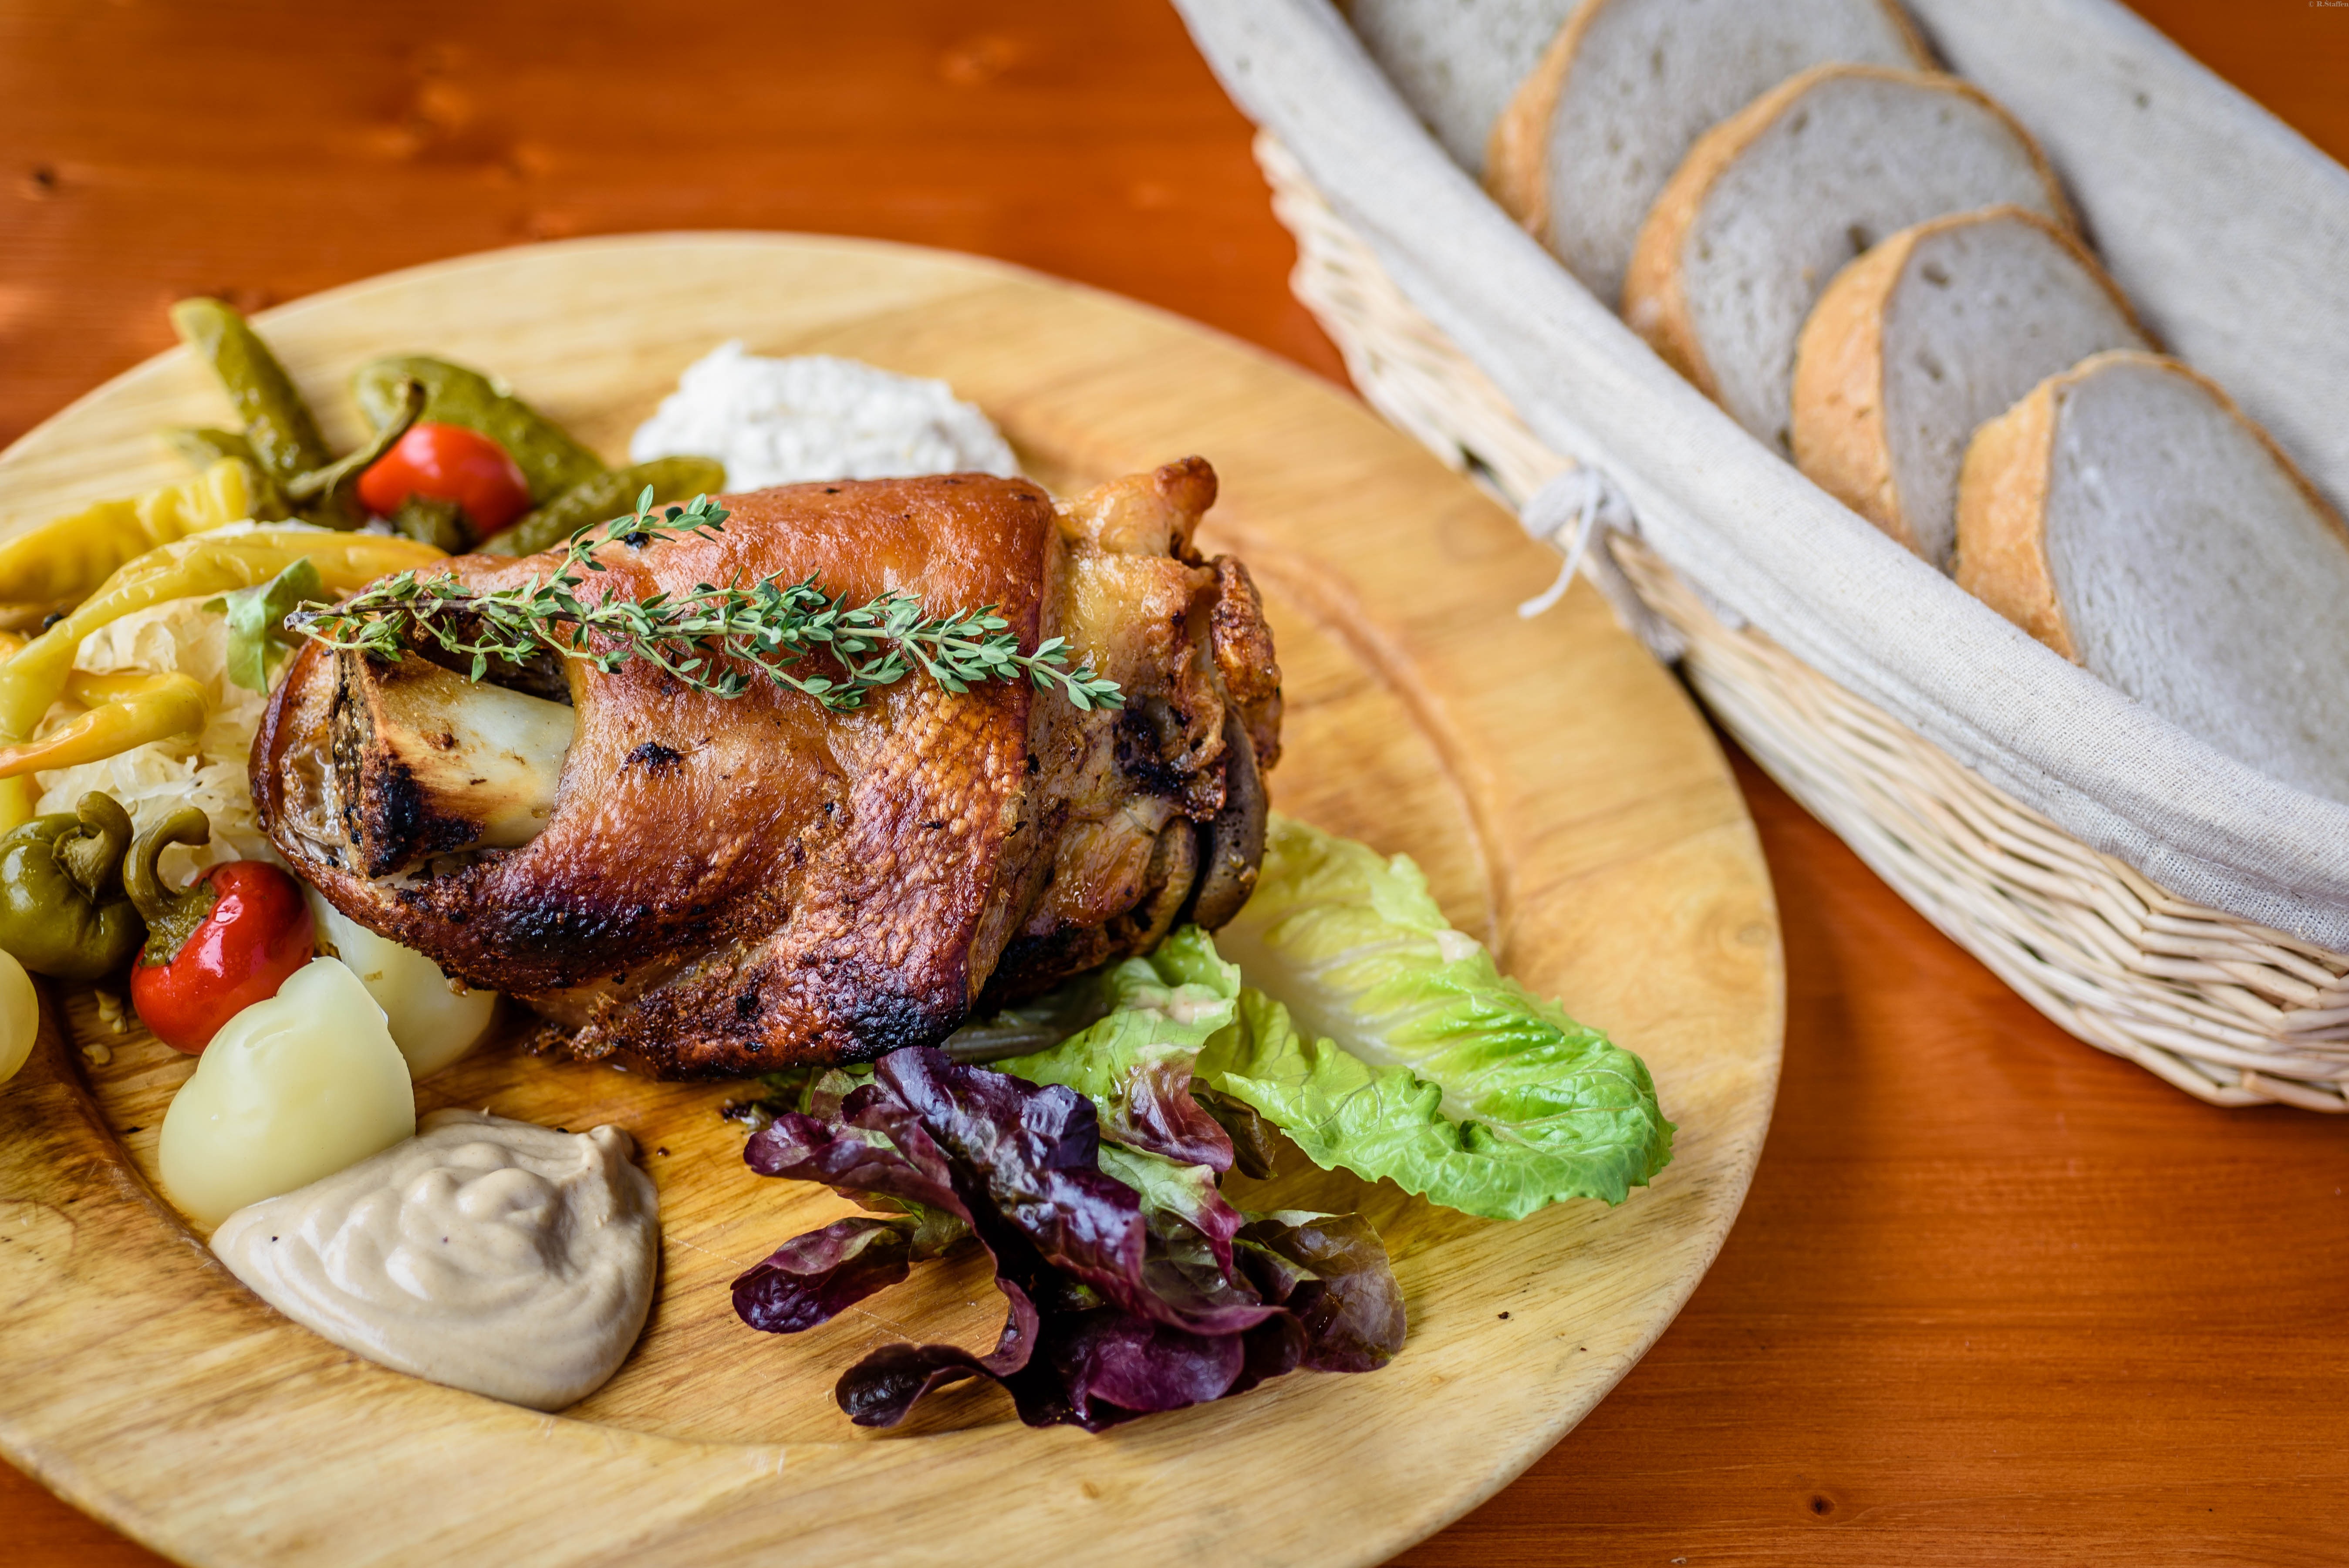
dish, meal, food, produce, vegetable, plate, meat, cuisine, steak